James A. Reed (politician)

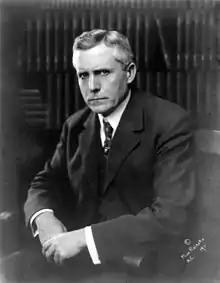
Reed,

One of his biggest contributions to the State of Missouri came in 1913 when as a member of the Senate Banking Committee, he changed his vote to break a deadlock to pass the Federal Reserve Act, which resulted in Missouri getting 2 of the 12 Federal Reserve Banks (in St. Louis and Kansas City). Missouri is the only state with multiple headquarters of the Federal Reserve. Reed was very involved in the Senate Banking Committee's work to improve the Federal Reserve Act, including amendments to strengthen the power and independence of the Federal Reserve Board. President Wilson acknowledged the value of Reed's contributions in a letter sent to him while the bill was pending in committee [see J"ames A. Reed: Legendary Lawyer," p. 38].